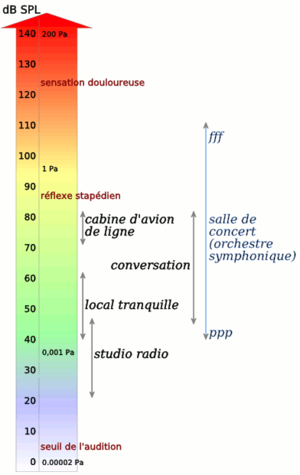
échelle des niveaux sonores dB SPL
Bruitparif est l'observatoire du bruit en Île-de-France. C'est une association à but non lucratif créée en 2004 chargée de caractériser l’environnement sonore, d’informer le public avec des informations fiables, indépendantes et transparentes sur le bruit en Île-de-France et d’aider les autorités dans l’élaboration de leur politique de prévention et de lutte contre le bruit.
En acoustique environnementale, on indique couramment le niveau du bruit en décibels. Cette valeur exprime le rapport de puissance entre la pression acoustique et une valeur de référence qui correspond à un son imperceptible.
Dans le domaine de l'acoustique environnementale et de l'acoustique sous-marine, le « bruit de mer zéro », est le niveau de bruit le plus bas supposé exister sur la planète ; il correspond au niveau de silence qui règne à très grande profondeur dans une zone calme de l'océan profond ; c'est la référence zéro de l'échelle de bruit pour la planète, ainsi que le niveau sonore le plus bas sur l’échelle de Knudsen/Wenz.
Le bruit est un son jugé indésirable.